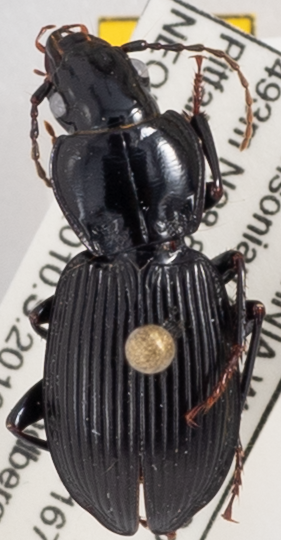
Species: Pterostichus coracinus
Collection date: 2019-07-04
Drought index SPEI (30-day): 0.17
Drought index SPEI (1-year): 2.09
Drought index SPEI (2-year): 2.09